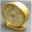
Label: clock